William B. Taylor Jr.

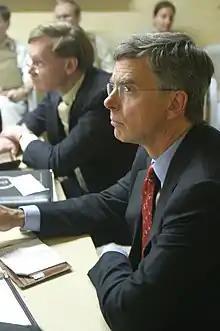
Taylor met with the interim Fallujah city council, April 2005

In 2004, Taylor was transferred to Baghdad as Director of the Iraq Reconstruction Management Office.